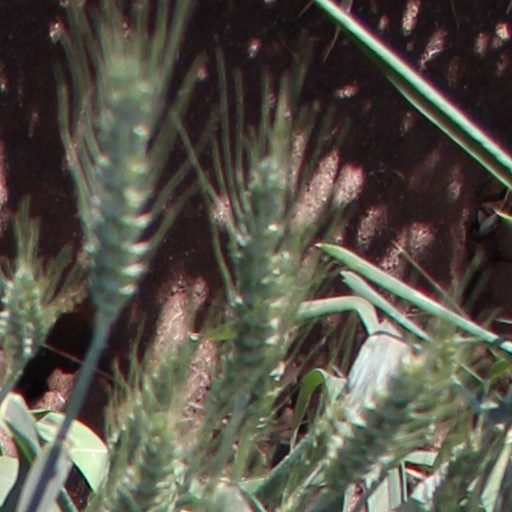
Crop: wheat